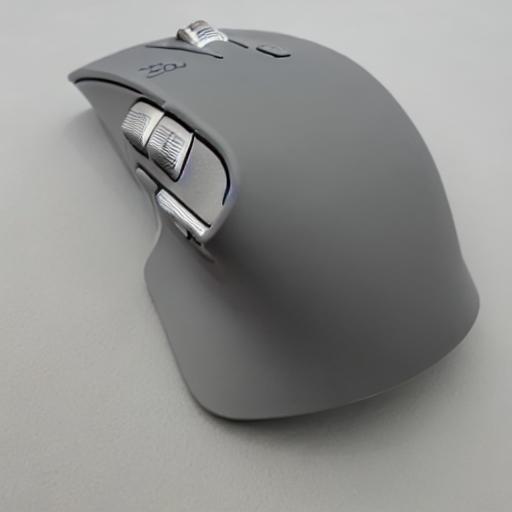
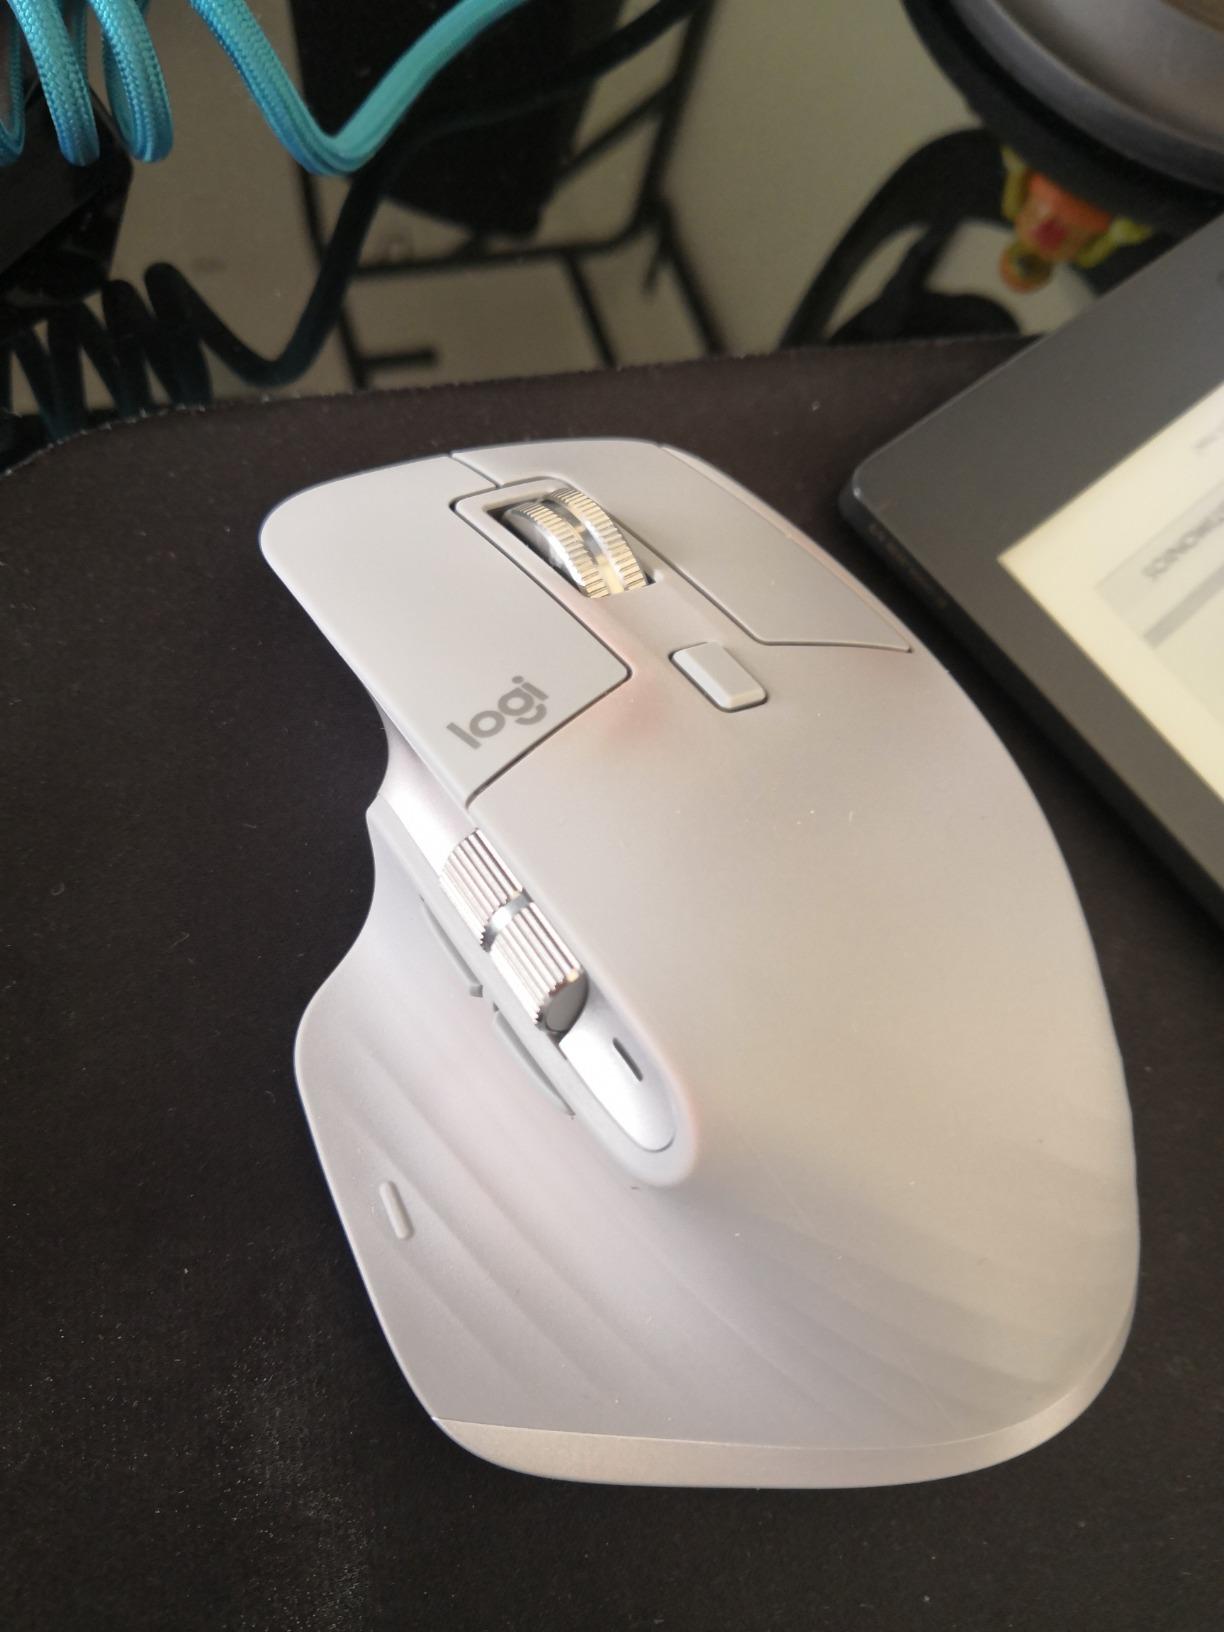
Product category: mouse
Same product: no